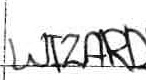
Label: Wizards